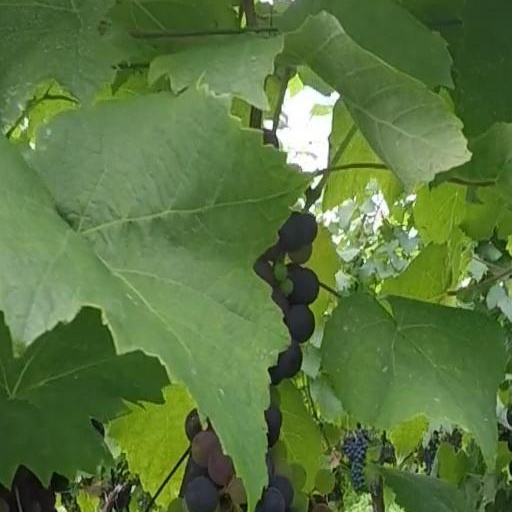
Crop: grape